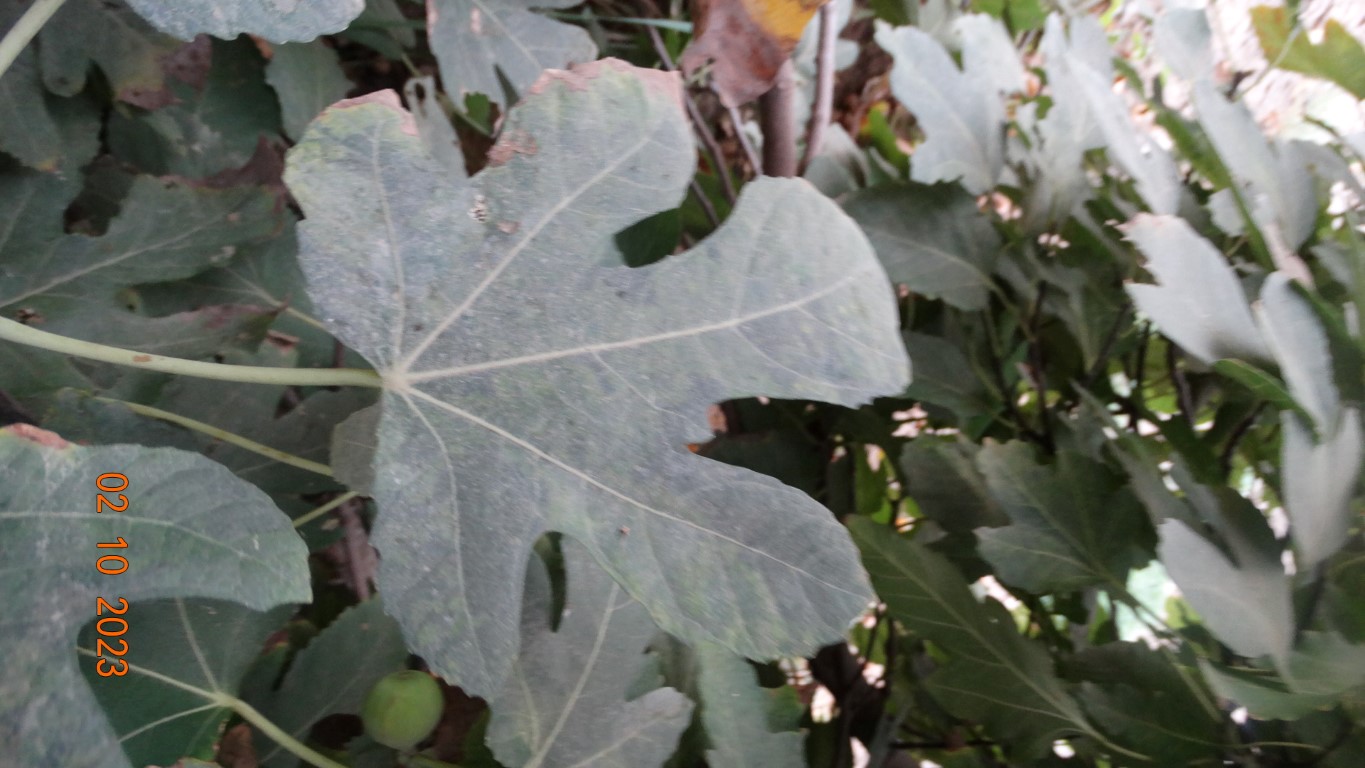
Label: healthy